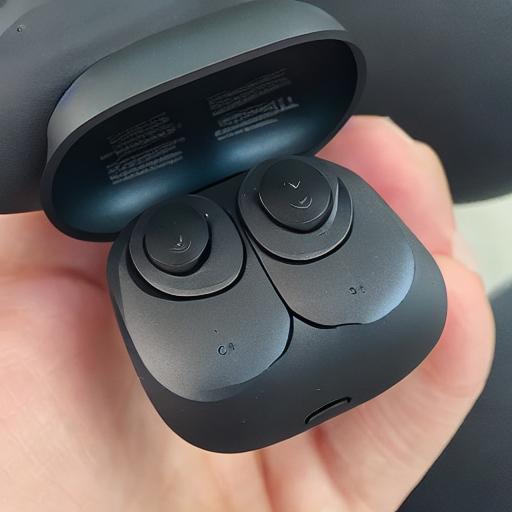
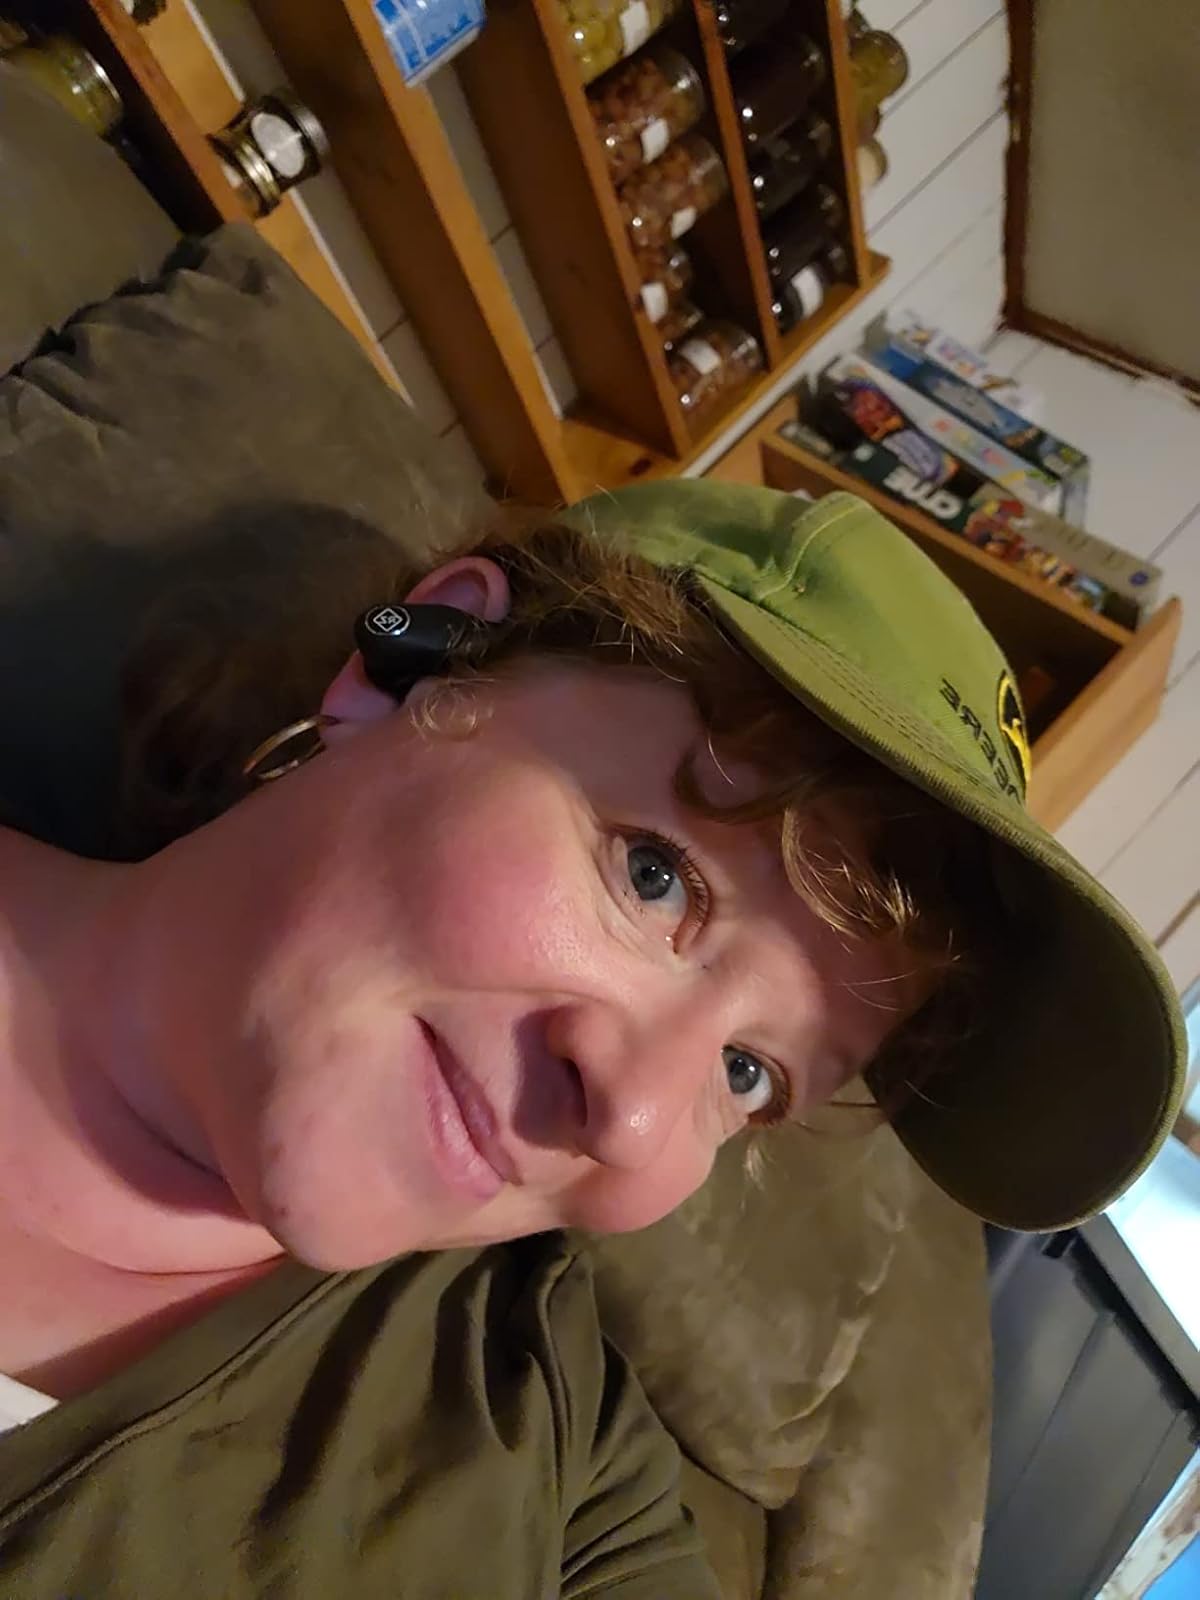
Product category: earbuds
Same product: no